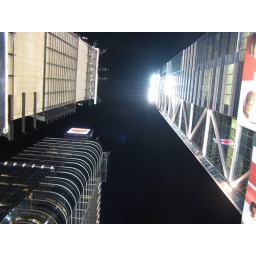
taken by looking straight up the sun roof while in the car in the middle of new york